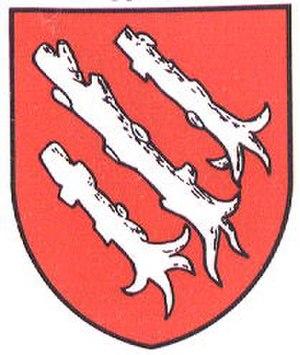
Cerniaz est une localité et une ancienne commune suisse du canton de Vaud, située dans la commune de Valbroye et le district de la Broye-Vully.